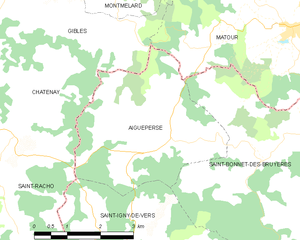
Carte des communes françaises